Dr. Strangelove

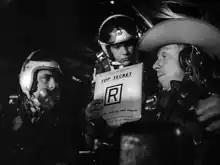
Wing Attack Plan R, fresh from the cockpit's safe, allows a nuclear strike without the President's authorization.

Slim Pickens, an established character actor and veteran of many Western films, was eventually chosen to replace Sellers as Major Kong after Sellers' injury. John Wayne was offered the role after Sellers was injured, but he never responded to Kubrick's offer. Dan Blocker of the "Bonanza" western television series was also approached to play the part, but according to Southern, Blocker's agent rejected the script as being "too pinko". Kubrick then recruited Pickens, whom he knew from his brief involvement in a Marlon Brando western film project that was eventually filmed as "One-Eyed Jacks".